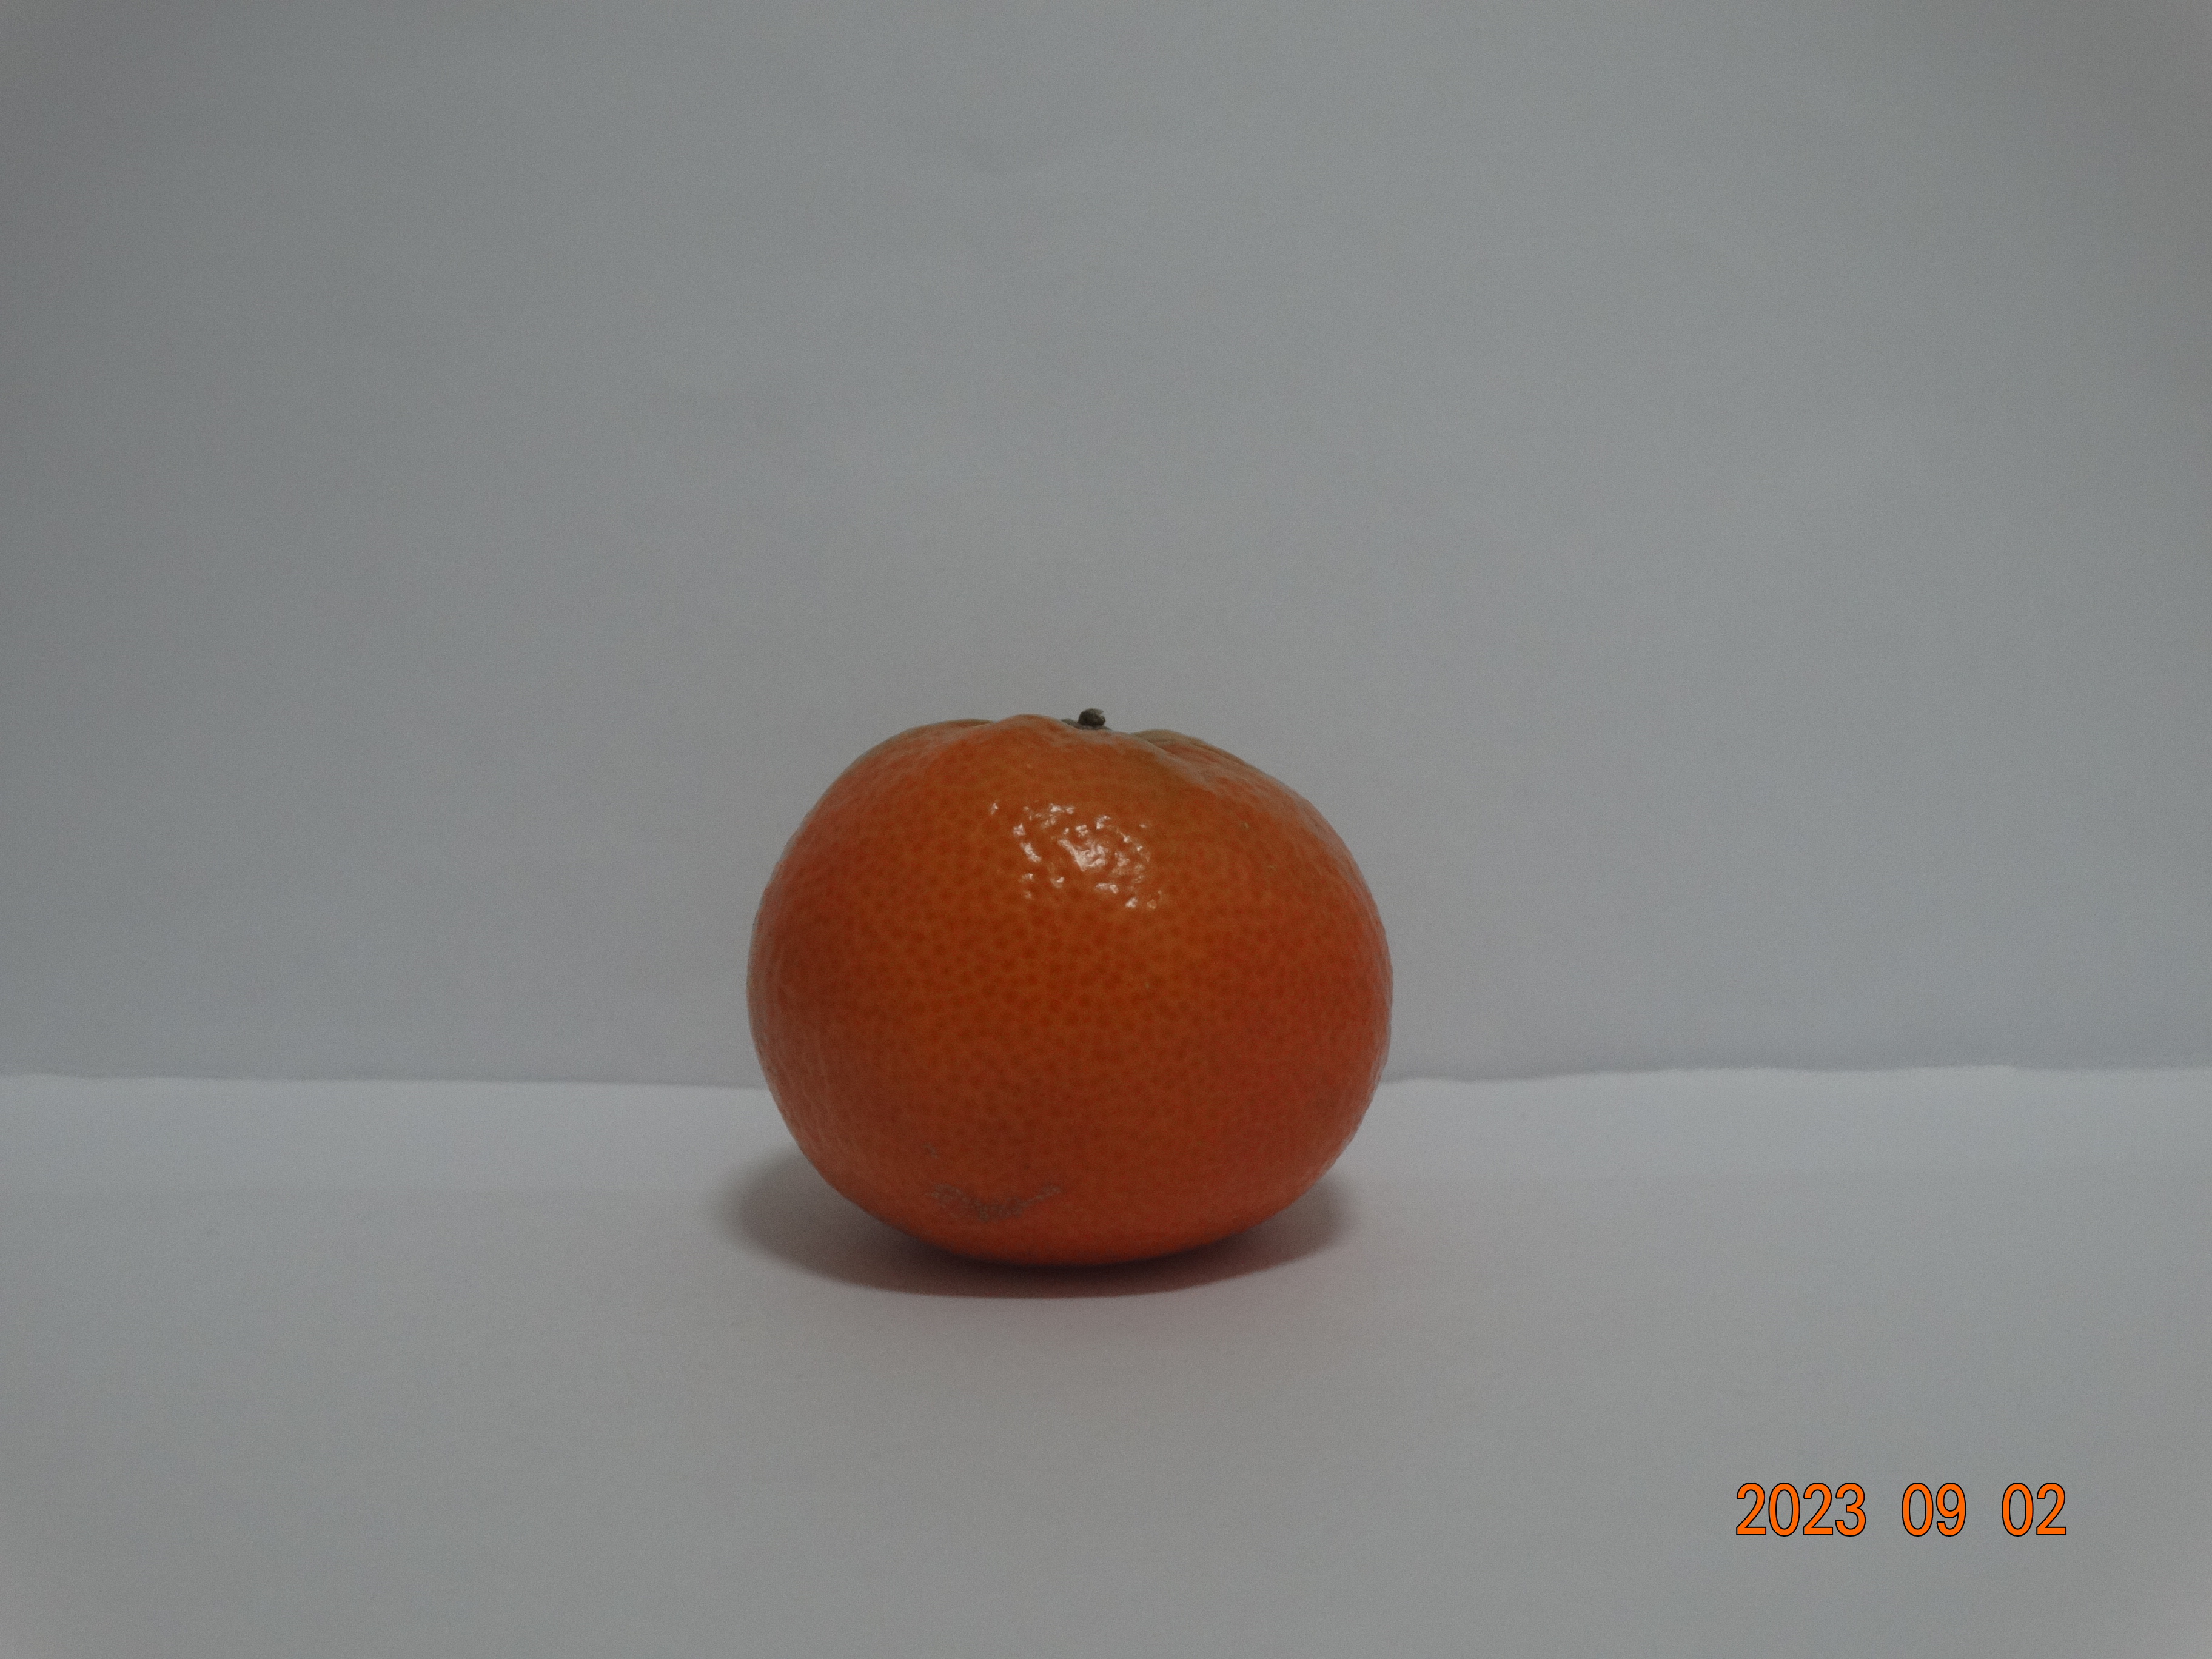
Citrus fruit variety: tangerine